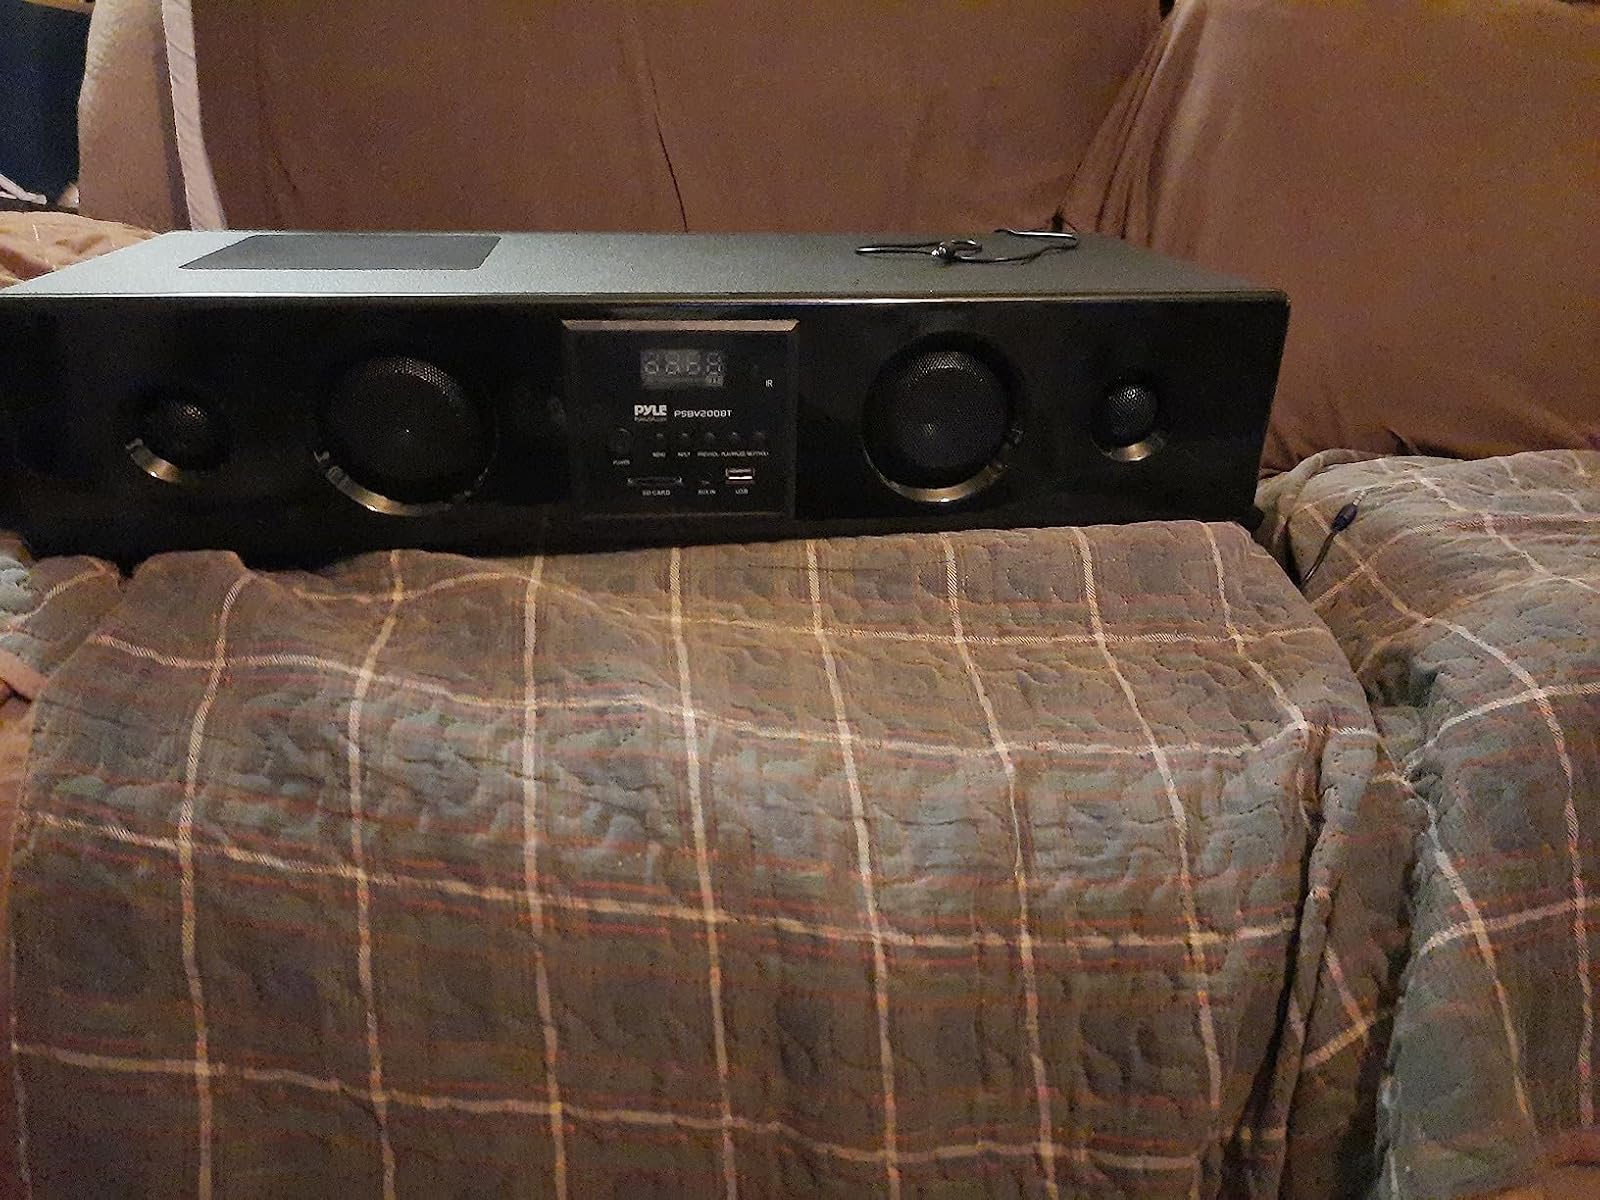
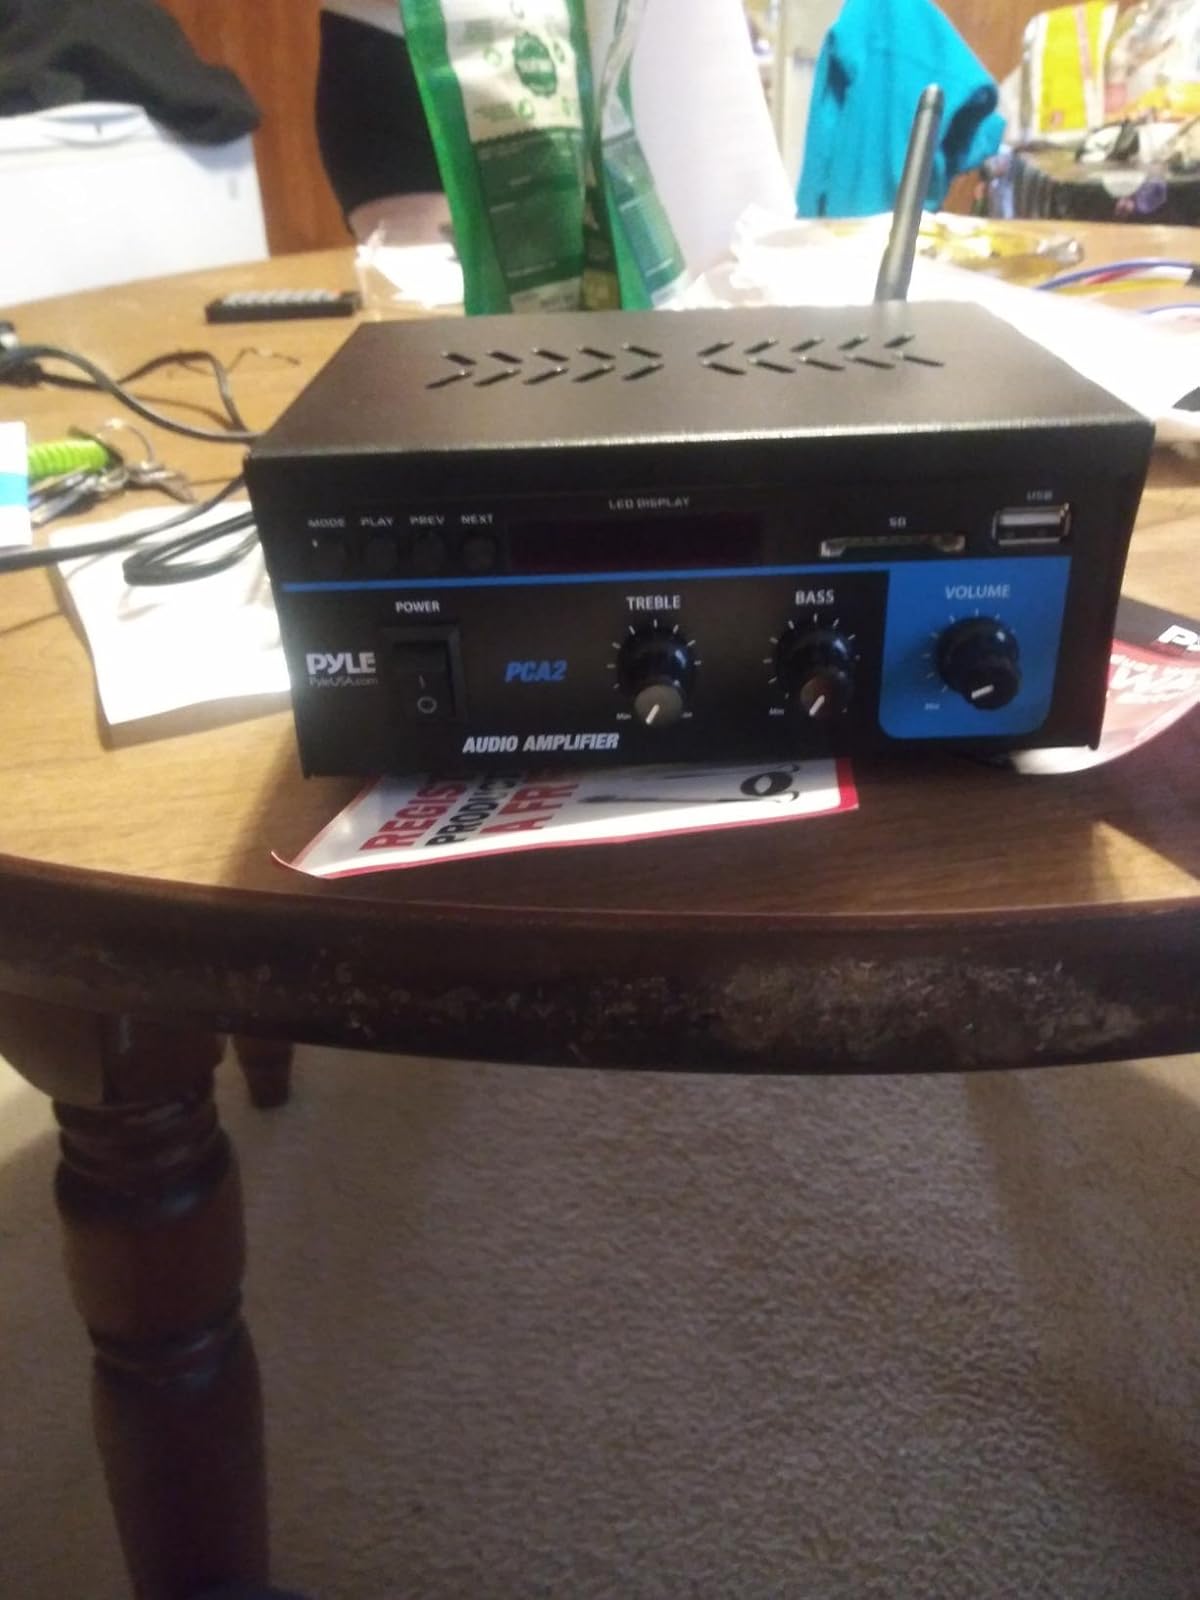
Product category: speaker
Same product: no